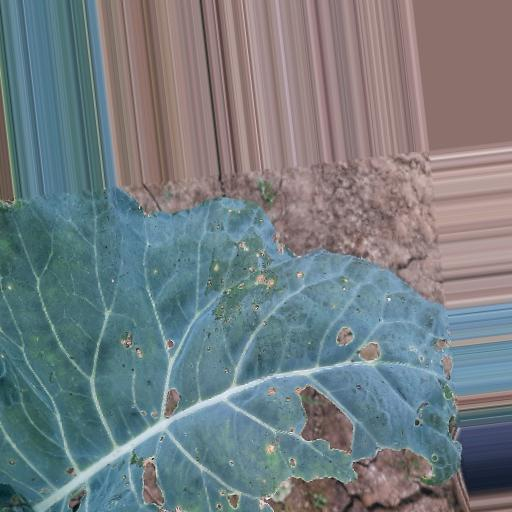
Label: Black Rot